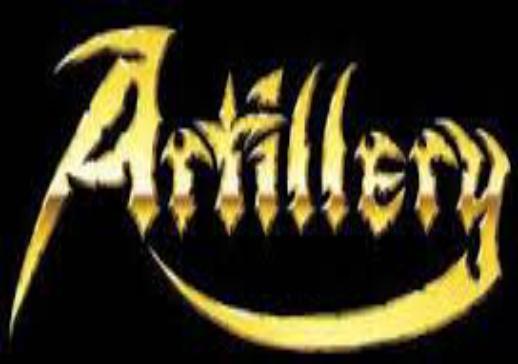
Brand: Artillery
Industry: Leisure